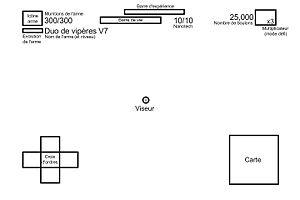
Reproduction simplifiée de l'affichage tête haute dans le jeu Ratchet: Gladiator.
Ratchet: Gladiator est un jeu de tir à la troisième personne et de plates-formes, sorti en 2005, développé par Insomniac Games et édité par Sony Computer Entertainment, sur PlayStation 2.